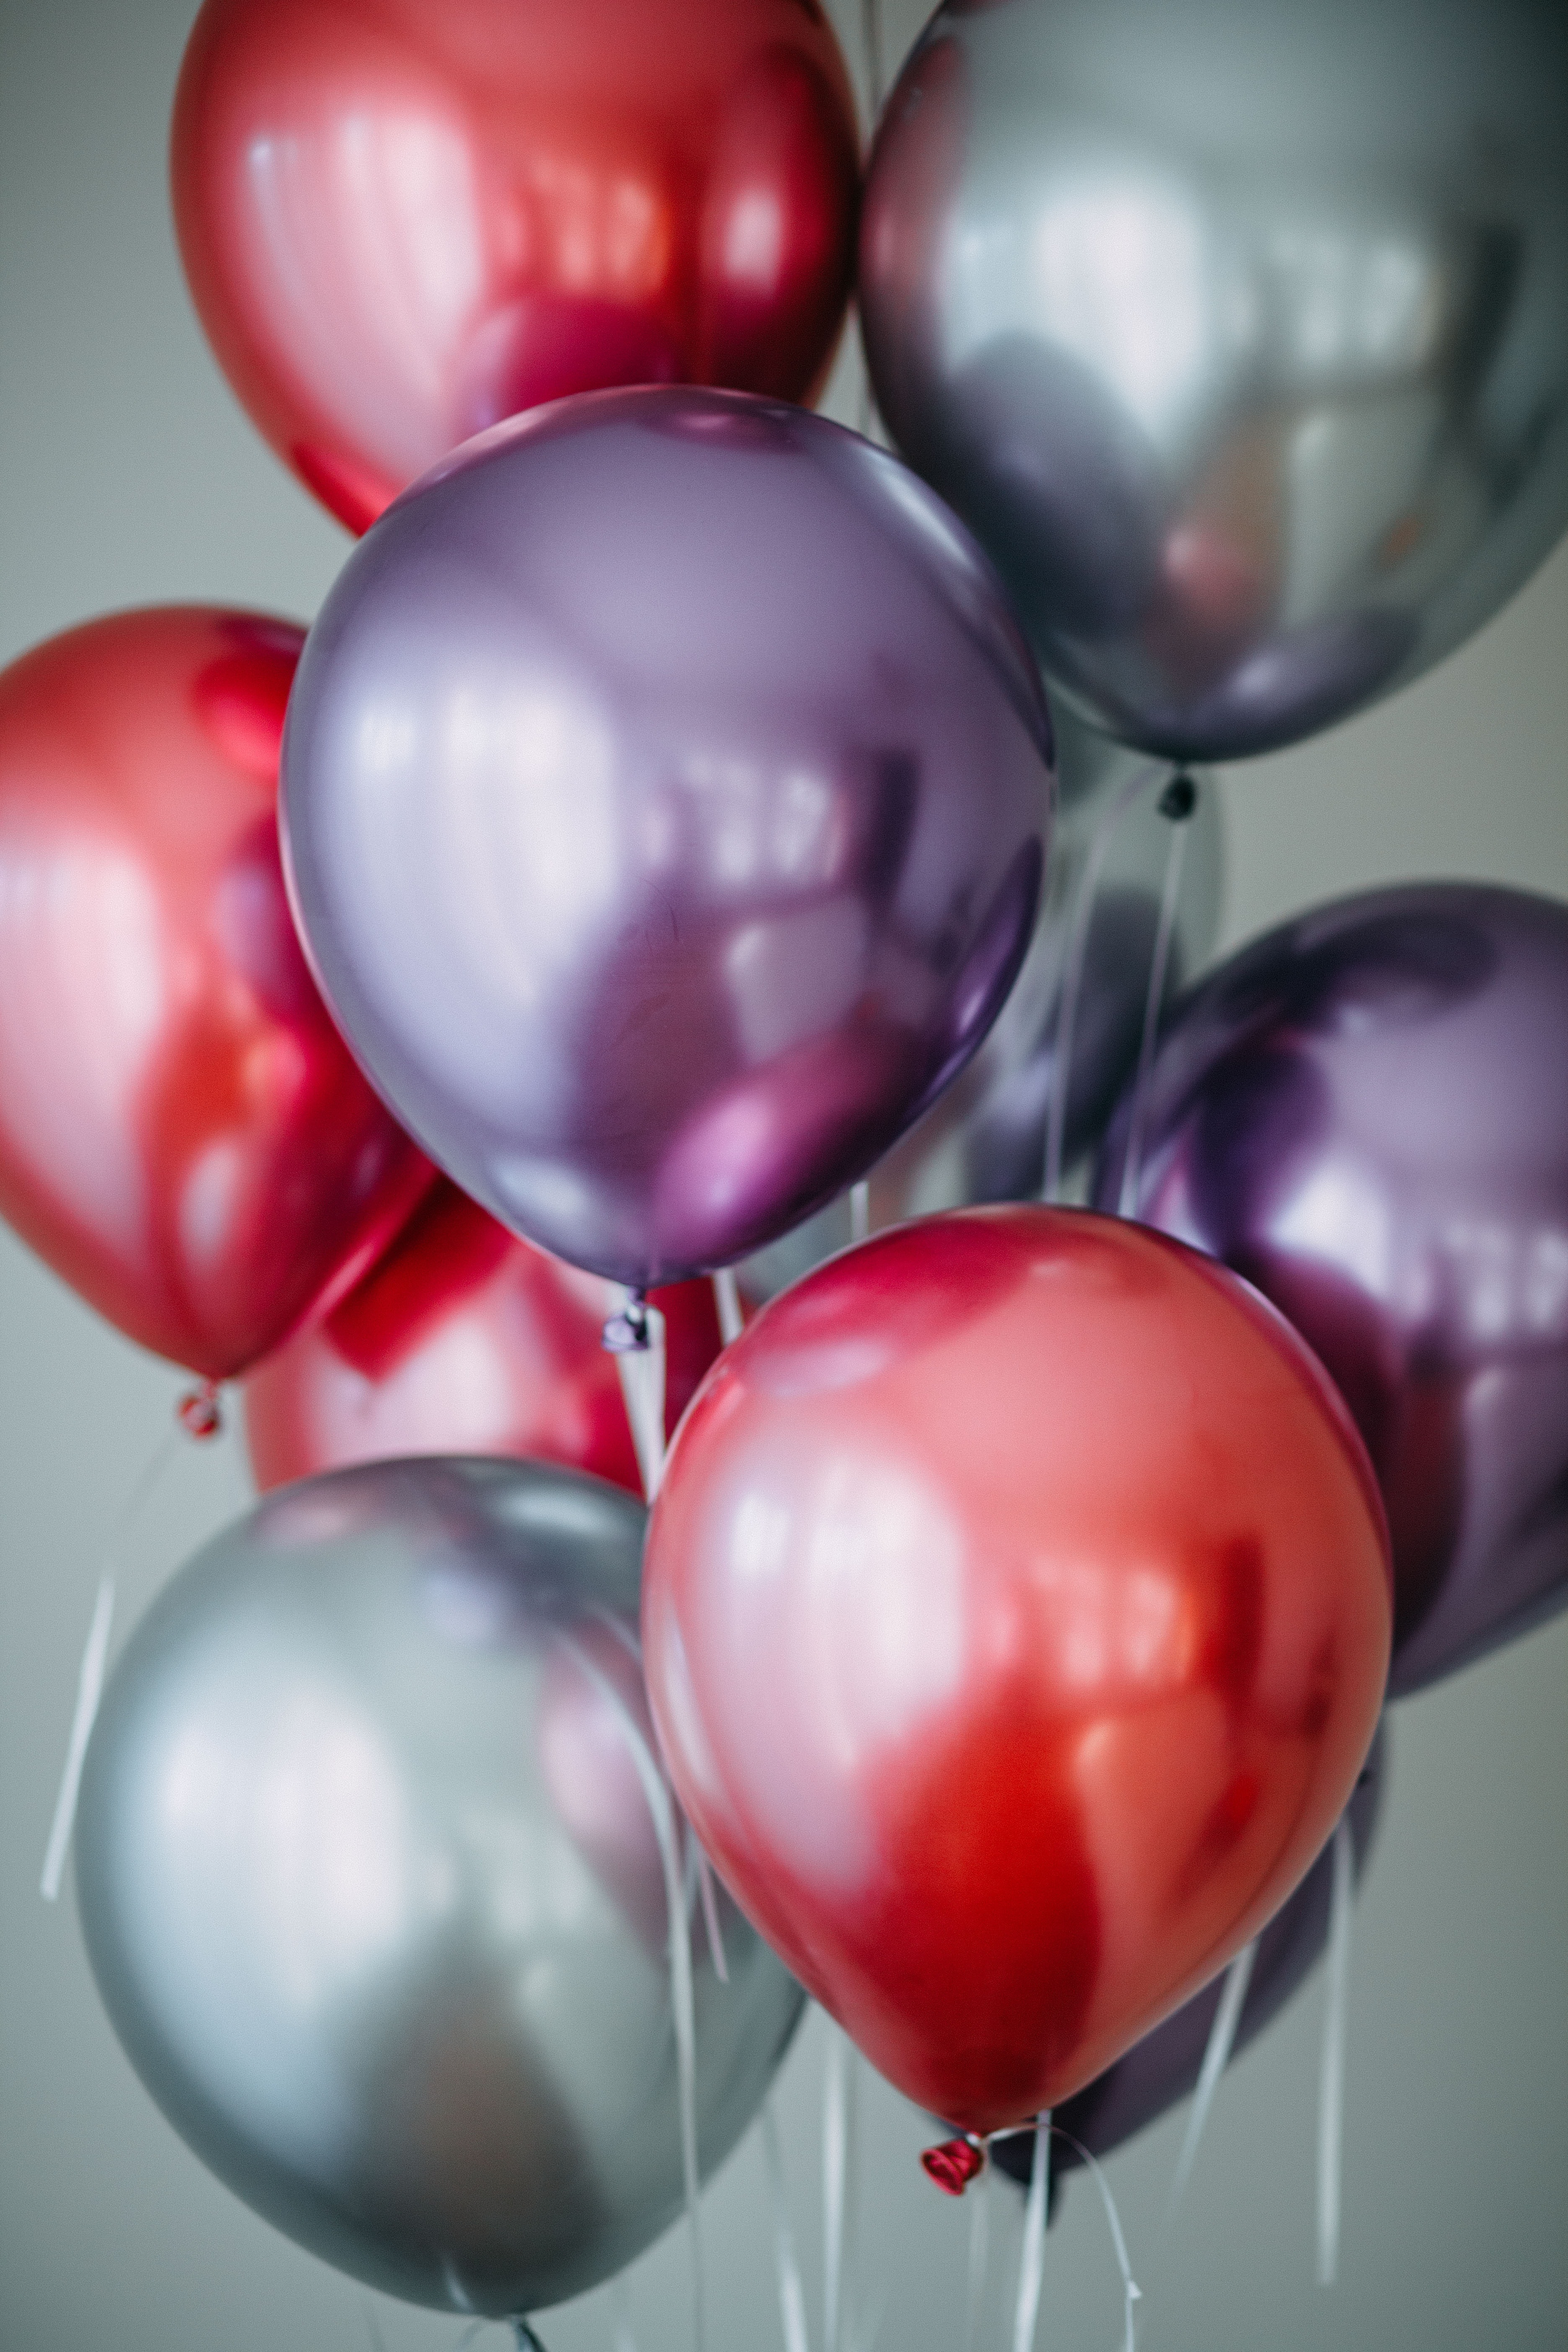
art, balloon, red, party supply, pink, still life photography, plant